Coin flipping

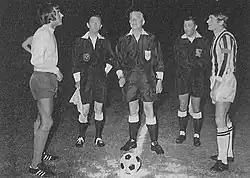
Juventus F.C. – Sheffield Wednesday F.C. coin toss

Coin flipping is used to decide which end of the field the teams will play to and/or which team gets first use of the ball, or similar questions in football matches, American football games, Australian rules football, volleyball, and other sports requiring such decisions. In the U.S. a specially minted coin is flipped in National Football League games; the coin is then sent to the Pro Football Hall of Fame, and other coins of the special series minted at the same time are sold to collectors. The original XFL, a short-lived American football league, attempted to avoid coin tosses by implementing a face-off style "opening scramble," in which one player from each team tried to recover a loose football; the team whose player recovered the ball got first choice. Because of the high rate of injury in these events, it has not achieved mainstream popularity in any football league (a modified version was adopted by X-League Indoor Football, in which each player pursued his own ball), and coin tossing remains the method of choice in American football. (The revived XFL, which launched in 2020, removed the coin toss altogether and allowed that decision to be made as part of a team's home field advantage.)